Superhero

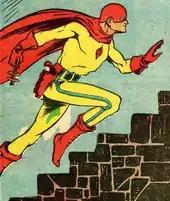
Fox Feature Syndicate's 1930s–1940s superhero the Flame

The word superhero dates back to 1899. The 1903 British play "The Scarlet Pimpernel" and its spinoffs popularized the idea of a masked avenger and the superhero trope of a secret identity. Over the next few decades, masked and costumed pulp fiction characters such as Jimmie Dale/The Grey Seal (1914), Tarzan (1912), John Carter (1912) Zorro (1919), Buck Rogers (1928), The Shadow (1930), Lensman (1934) and Flash Gordon (1934), film serial heroes Judex (1916) and Ravengar (1916) and comic strip heroes such as the Mandrake the Magician (1934), Magic Phantom (1935), Phantom (1936), began appearing, as did non-costumed characters with super strength, including the comic-strip characters Patoruzú (1928) and Popeye (1929) and literary characters such as Hugo Danner ("Gladiator", 1930) and Aarn Munro ("The Mightiest Machine", 1934). Another early example was Sarutobi Sasuke, a Japanese superhero ninja from the Japanese folklore and children's novels in the 1910s; by 1914, he had a number of superhuman powers and abilities. France produced early examples like the superheroine L'Oiselle, ccreated in 1909 by French writer Renée Marie Gouraud d'Ablancourt under her pen name René d'Anjou. The character, whose real name is Vega de Ortega, is notable as one of literature's earliest winged heroines, utilizing artificial wings for flight and the cyborg Nyctalope (1911), possessing two revolutionary enhancements for the period - enhanced nocturnal vision and an electromechanical cardiac implant, "Famany", the "flying man" of a German comic story of 1937, who uses a winged apparatus to fly over New York and who becomes embroiled in the world of crime, had only one appearance.